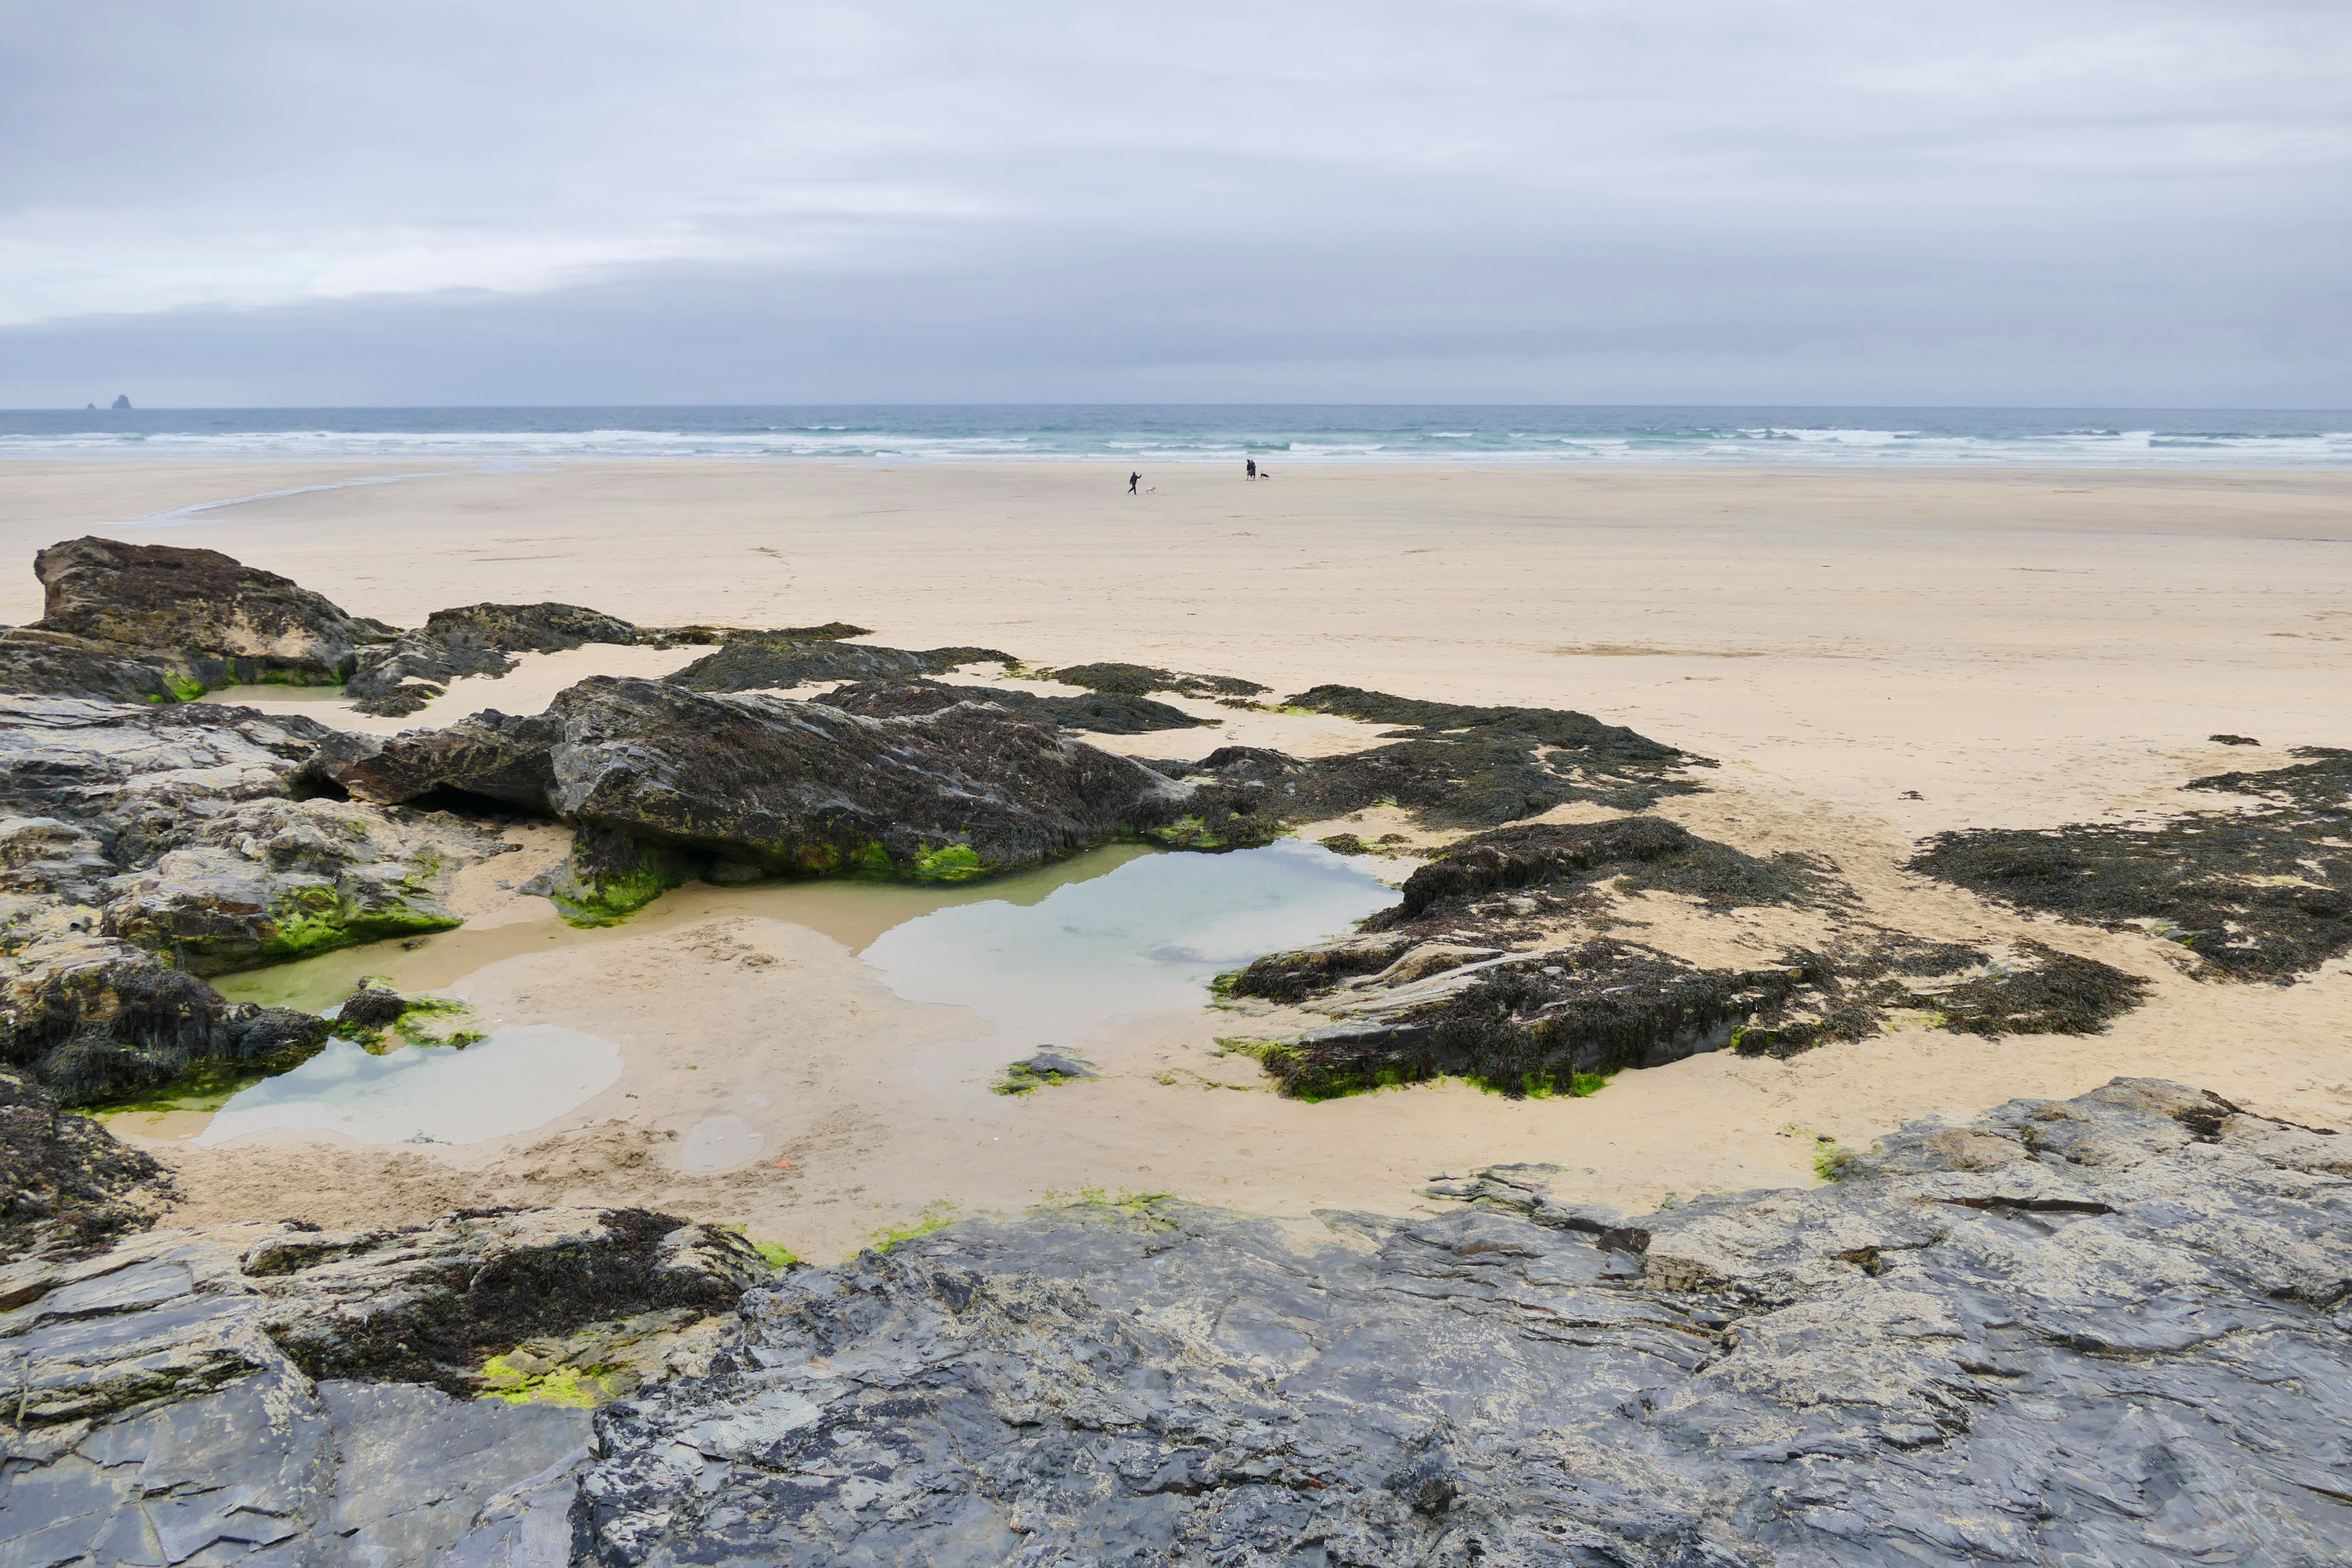
beach, landscape, sea, coast, water, nature, path, outdoor, sand, rock, ocean, sky, shore, wave, town, coastal, summer, vacation, tourist, travel, coastline, shoreline, cliff, seaside, surfing, cove, scenic, colourful, seascape, scenery, bay, blue, tourism, leisure, seashore, terrain, material, body of water, uk, england, colour, south, places, west, north, waves, clouds, geology, beaches, british, atlantic, english, britain, united, kingdom, cornwall, newquay, cape, landform, cornish, penhale sands, perranporth, perran, perranporth beach, tide pool, geographical feature, wind wave